Enrico Mazzanti

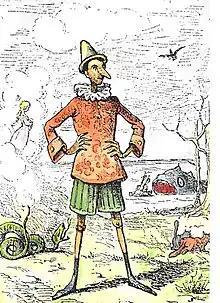
Enrico Mazzanti's illustration of Pinocchio

Enrico Mazzanti (5 April 1850 in Florence – 3 September 1893 in Florence) was an Italian engineer and cartoonist, who illustrated the first edition of Carlo Collodi's "The Adventures of Pinocchio".